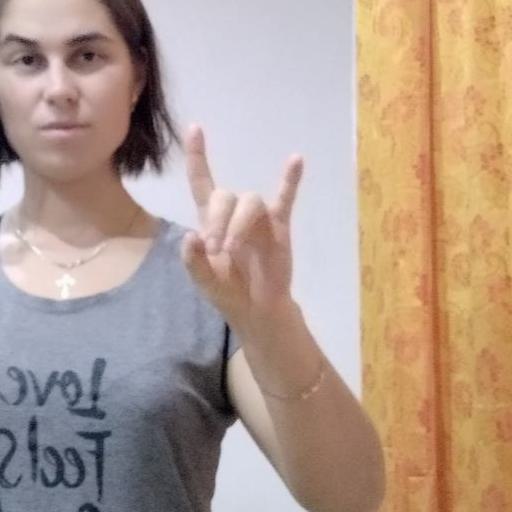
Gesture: rock